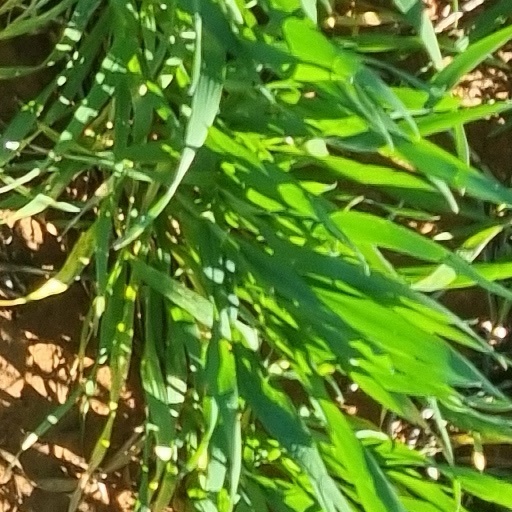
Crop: wheat